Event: Nepal Earthquake
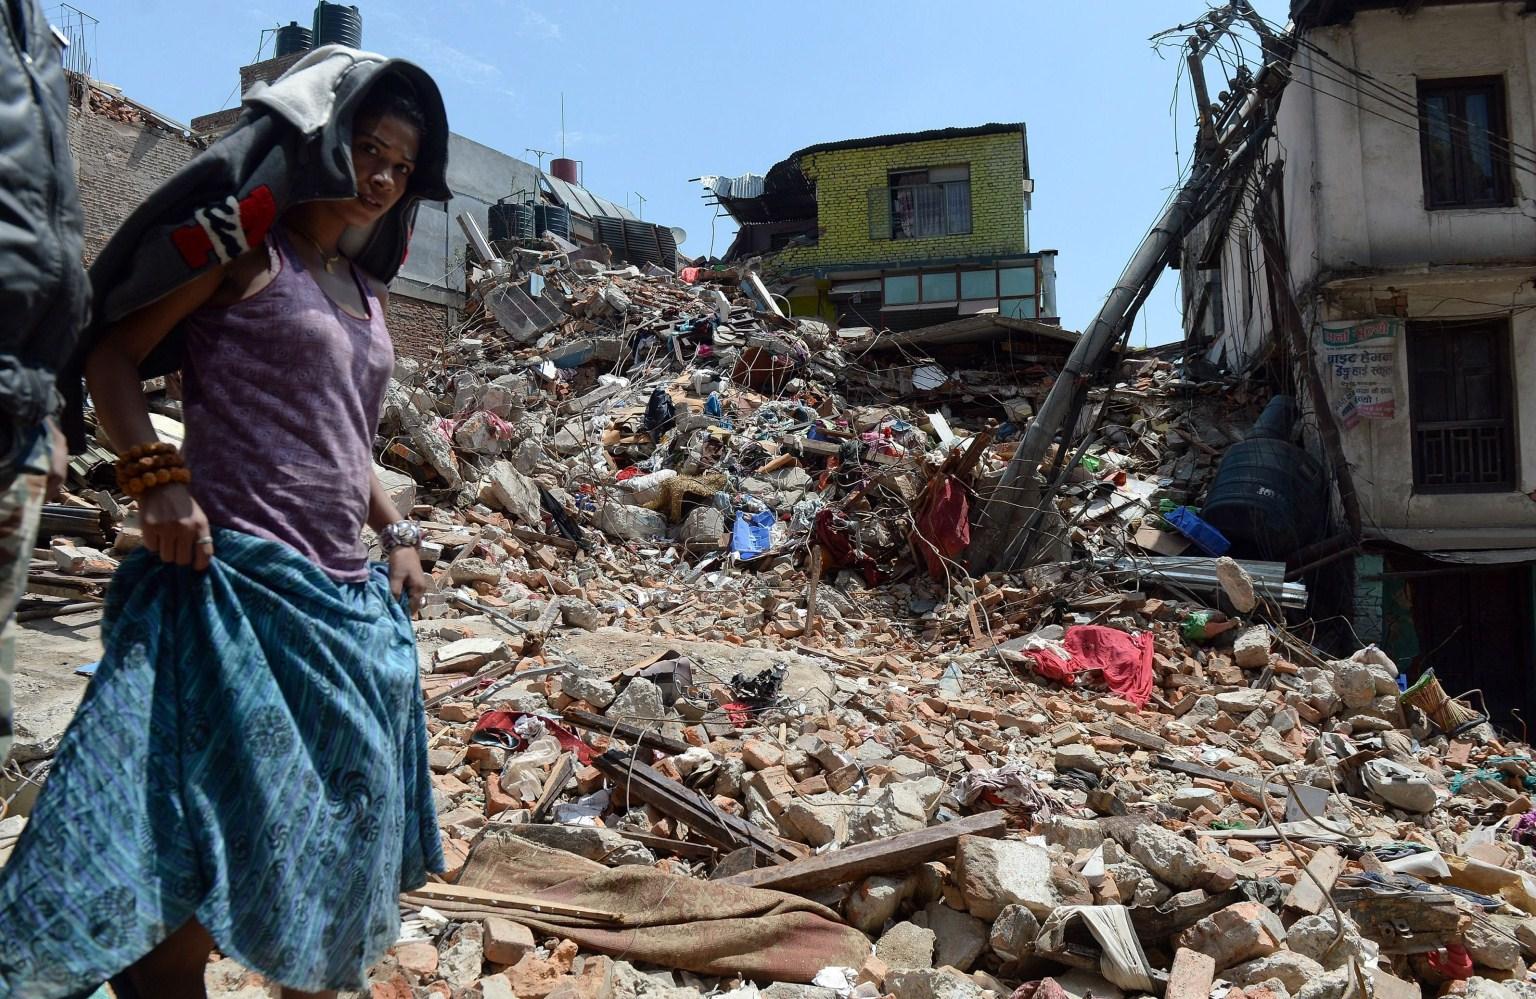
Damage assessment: damage